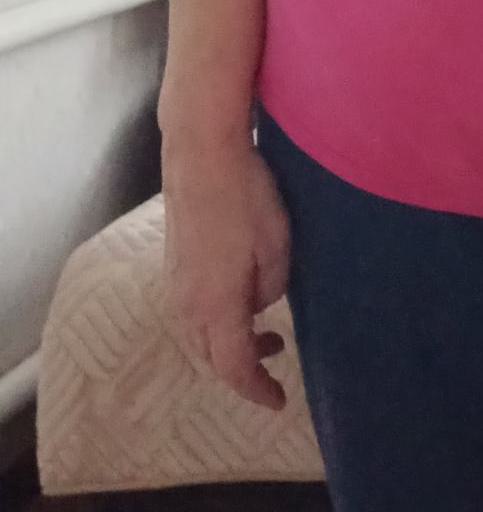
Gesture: no_gesture